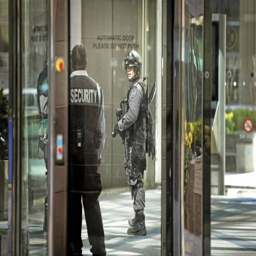
a police officer and a security guard are seen through the window during a training session yesterday .